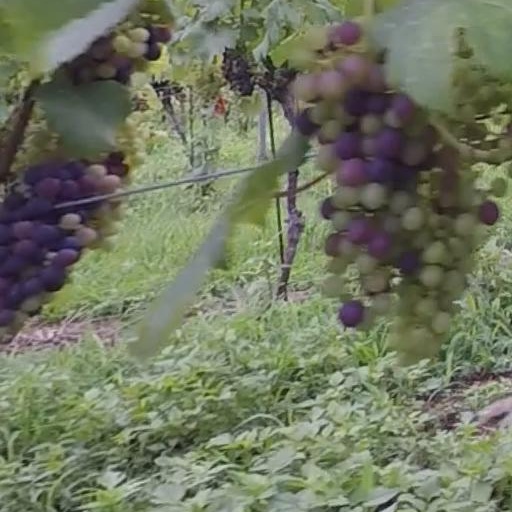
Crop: grape